Mike Smith (basketball, born 1997)

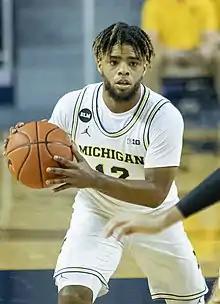
Smith at Michigan in 2020

Michael Soloman Smith (born October 13, 1997) is an American professional basketball player for Karşıyaka Basket of the Basketbol Süper Ligi (BSL). He played college basketball for the Columbia Lions and the Michigan Wolverines. He was the 2019–20 Ivy League scoring champion and holds the Big Ten men's basketball tournament single-game assists record (15). He has also led both the Ivy League (2017–18) and the Big Ten (2020–21) in assists per game.